Maxie Jones

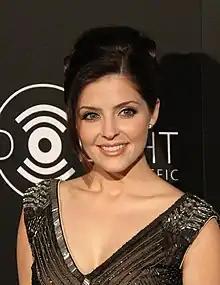
Jen Lilley was cast as Maxie in 2011, while Kirsten Storms was out on extended medical leave.

The character was initially portrayed by child actors Chelsey and Kahley Cuff from 1990 to 1991, Ashley and Jessica Clark from May 22 to November 19, 1992, and Elaine and Melanie Silver from December 24, 1992, to April 22, 1993. Robyn Richards then assumed the role on June 4, 1993, and last appeared on December 24, 2001. In March 2002, after nine years as the character, ABC announced their decision to release Richards from her contract in order to rapidly age the character, with plans to have actress Danica Stewart take over. Stewart debuted on March 13, 2002. However, within months, it was announced that the network had chosen to have Richards stay after Stewart was negatively received by viewers. Stewart departed on July 16, 2002. Richards returned as Maxie on September 3, 2002. Richards had made her final appearance on July 16, 2004.